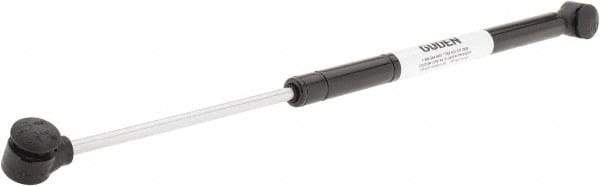
Made in USA - 0.24" Rod Diam, 0.59" Tube Diam, 50 Lb Capacity, Hydraulic Dampers - Compression, 15.02" Extended Length, 5" Stroke Length, Plastic Ball Socket, Chrome-Plated Piston
Brand: Guden
Item #: 82026683 Brand: Made in USA Exact Tooling IR#: 04 Product Specifications Type Hydraulic Dampers Capacity (Pounds) 50 Extended Length (Decimal Inch) 15.02 Stroke (Decimal Inch) 5.0000 Rod Diameter (Decimal Inch) 0.240 Tube Diameter (Decimal Inch) 0.590 End Fitting Connection Plastic Ball Socket Working Direction Compression Piston Coating Chrome-Plated PSC Code 5340
Category: Hardware > Hardware Accessories > Brackets & Reinforcement Braces